Strategic Hamlet Program

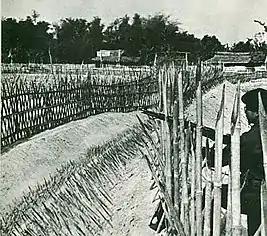
A strategic hamlet in South Vietnam,

The Strategic Hamlet Program (SHP) was implemented in 1962 by the government of South Vietnam, with advice and financing from the United States, during the Vietnam War to combat the communist insurgency. The strategy was to isolate the rural population from contact with and influence by the National Liberation Front (NLF), more commonly known as the Viet Cong. The Strategic Hamlet Program, along with its predecessor, the Rural Community Development Program, attempted to create new communities of "protected hamlets". The rural peasants would be provided protection, economic support, and aid by the government, thereby strengthening ties with the South Vietnamese government (GVN) which was hoped would lead to increased loyalty by the peasantry towards the government. Most hamlets involved restructuring existing villages with a defensible perimeter. This led to the relocation of villagers living on the outskirts. In other instances, entire villages were relocated to new locations.